Popcorn

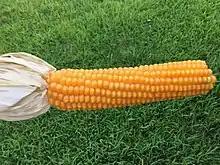
An ear of popcorn grown in an Oklahoma organic garden

In 1970, Orville Redenbacher's namesake brand of popcorn was launched. In 1981, General Mills received the first patent for a microwave oven popcorn bag; popcorn consumption saw an increase.